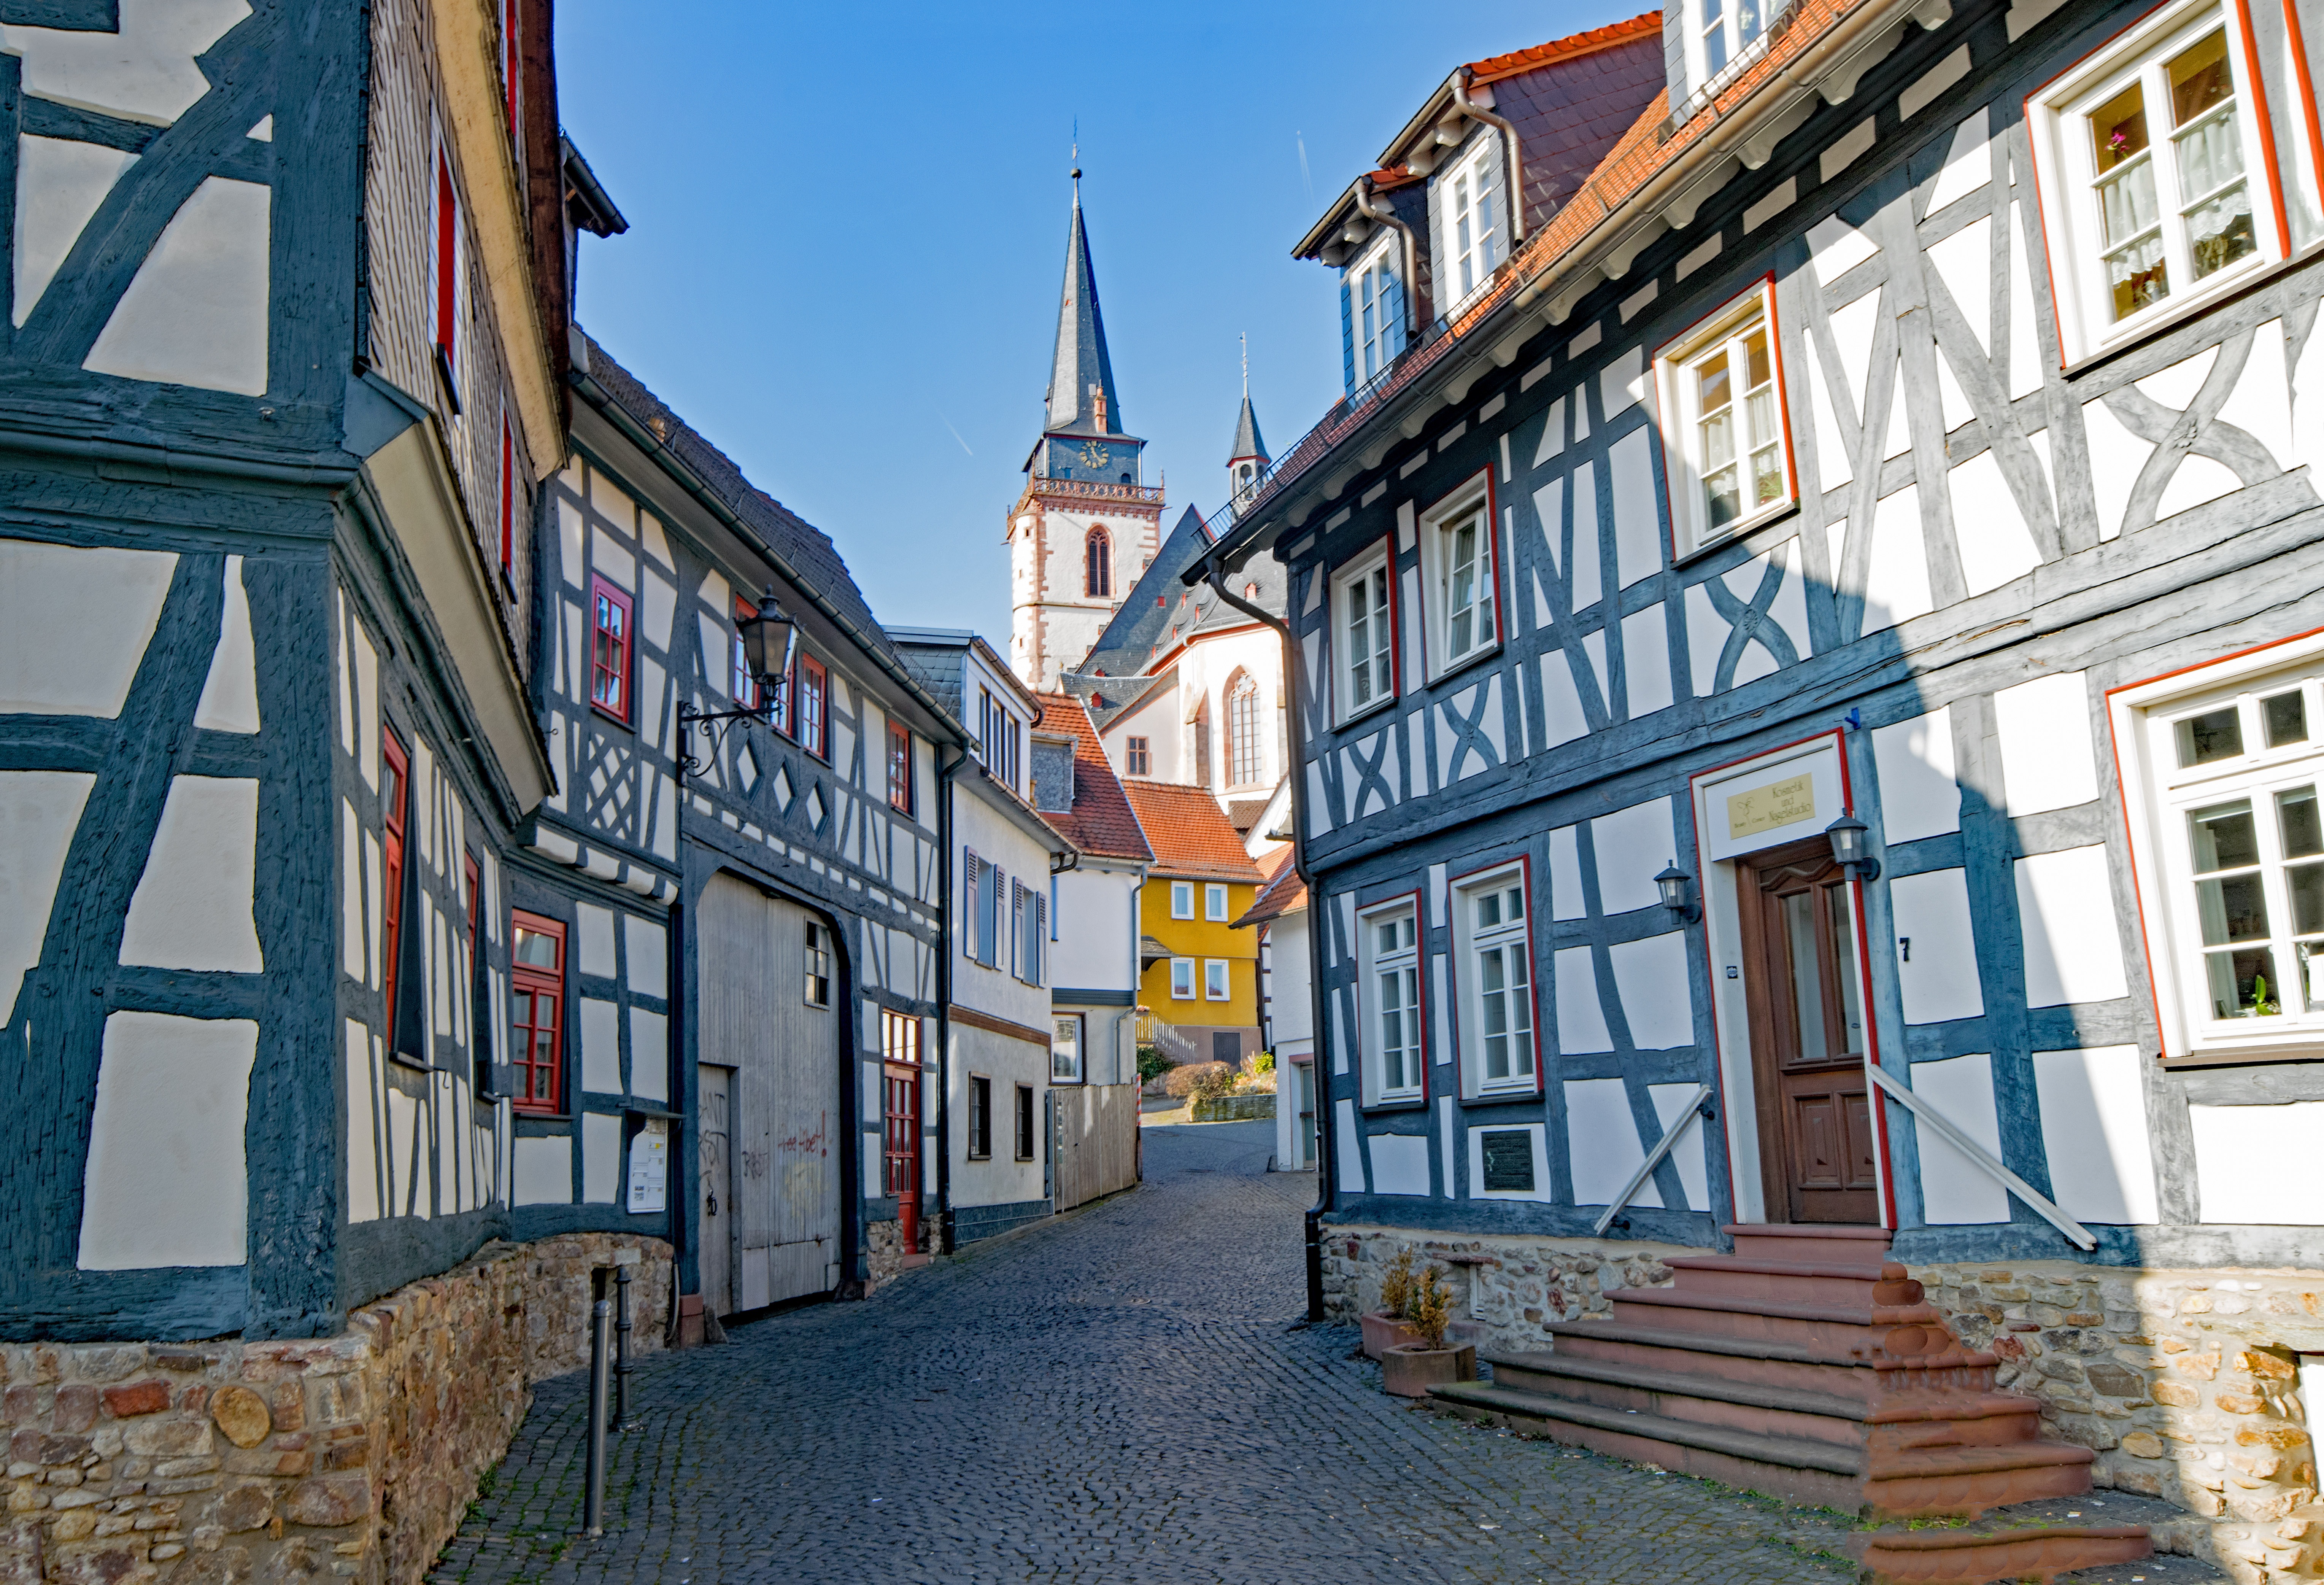
road, town, neighbourhood, city, urban area, street, human settlement, house, architecture, facade, cityscape, tourism, residential area, alley, infrastructure, waterway